John Jones-Govan King home

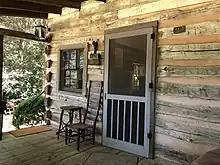
View of John Jones-Govan King House front Porch showing dove-tail notches in Tulip Poplar Logs

One of the doors features a bar-latch described by Frank L. FitzSimons after his visit to this home during the tenure of Mrs. Govan King. FitzSimons later told his publisher (Elizabeth Lee's brother) about the house, believing it should be saved. The Lees employed the restored and appended abode as a summer residence.